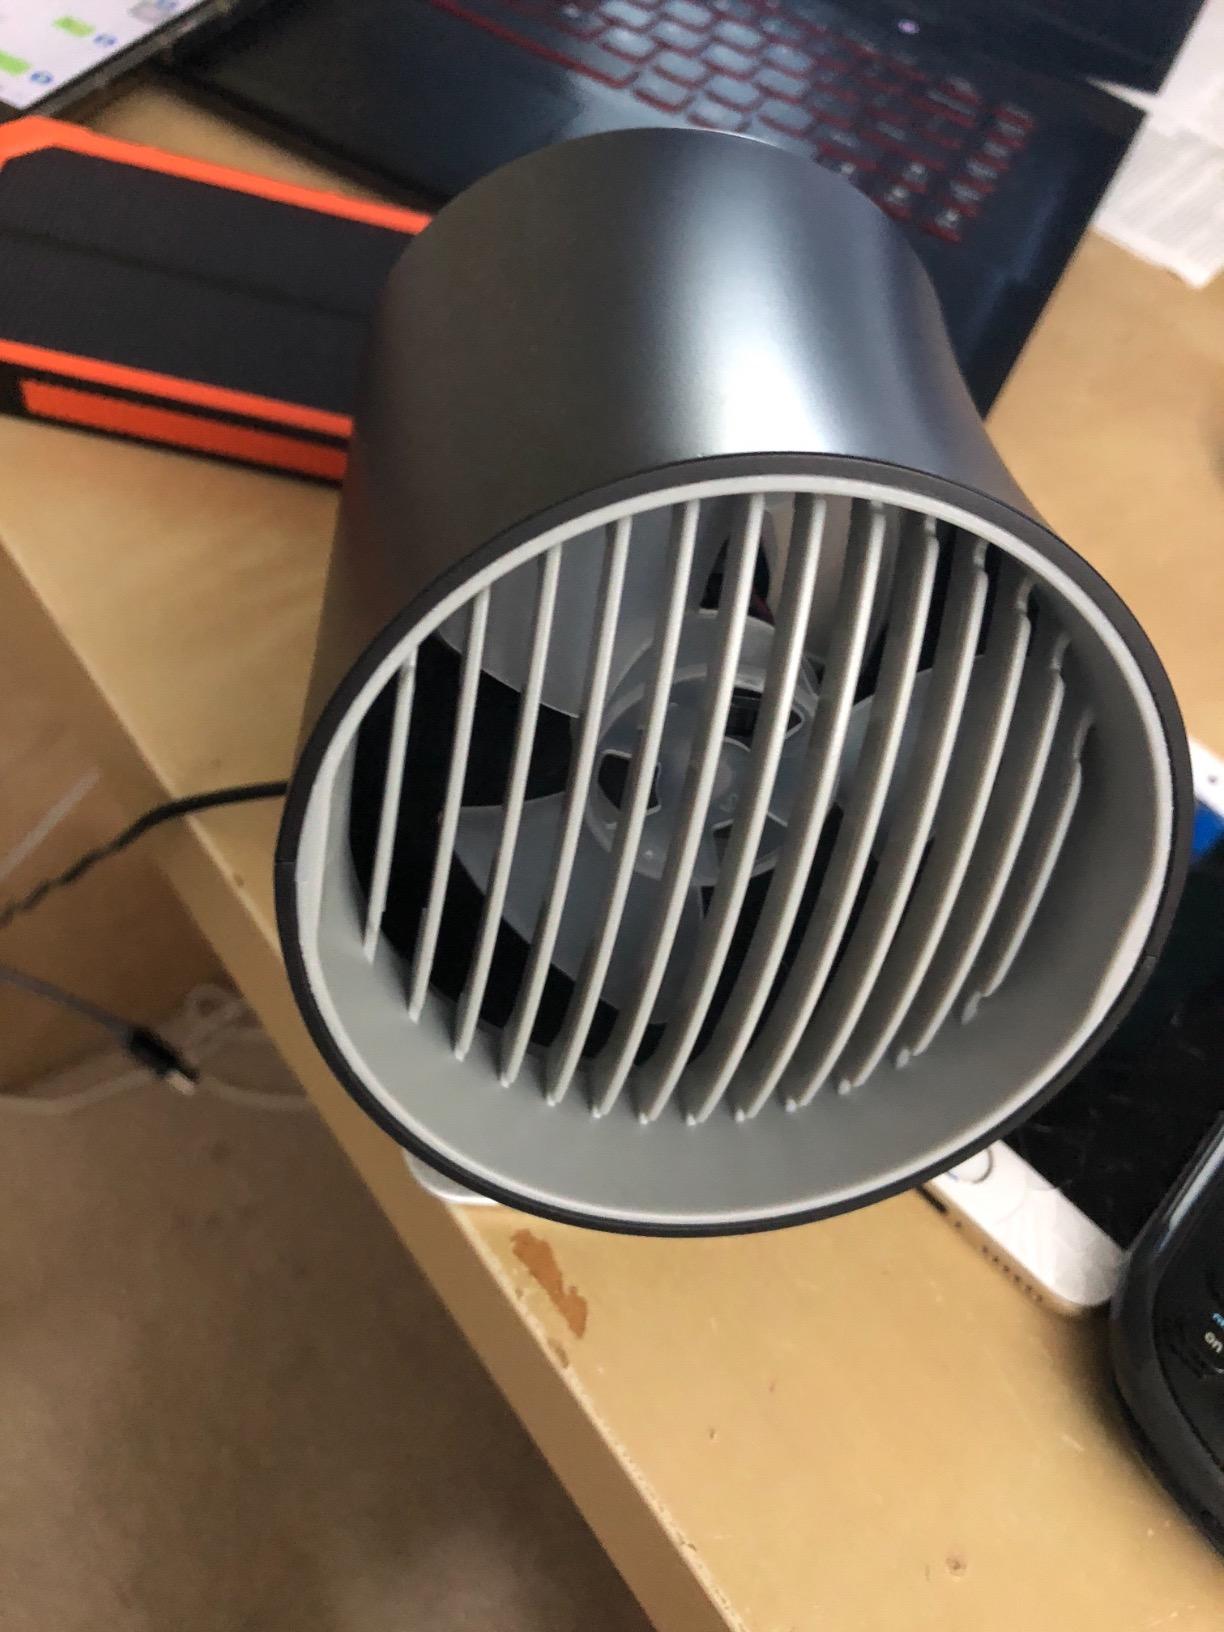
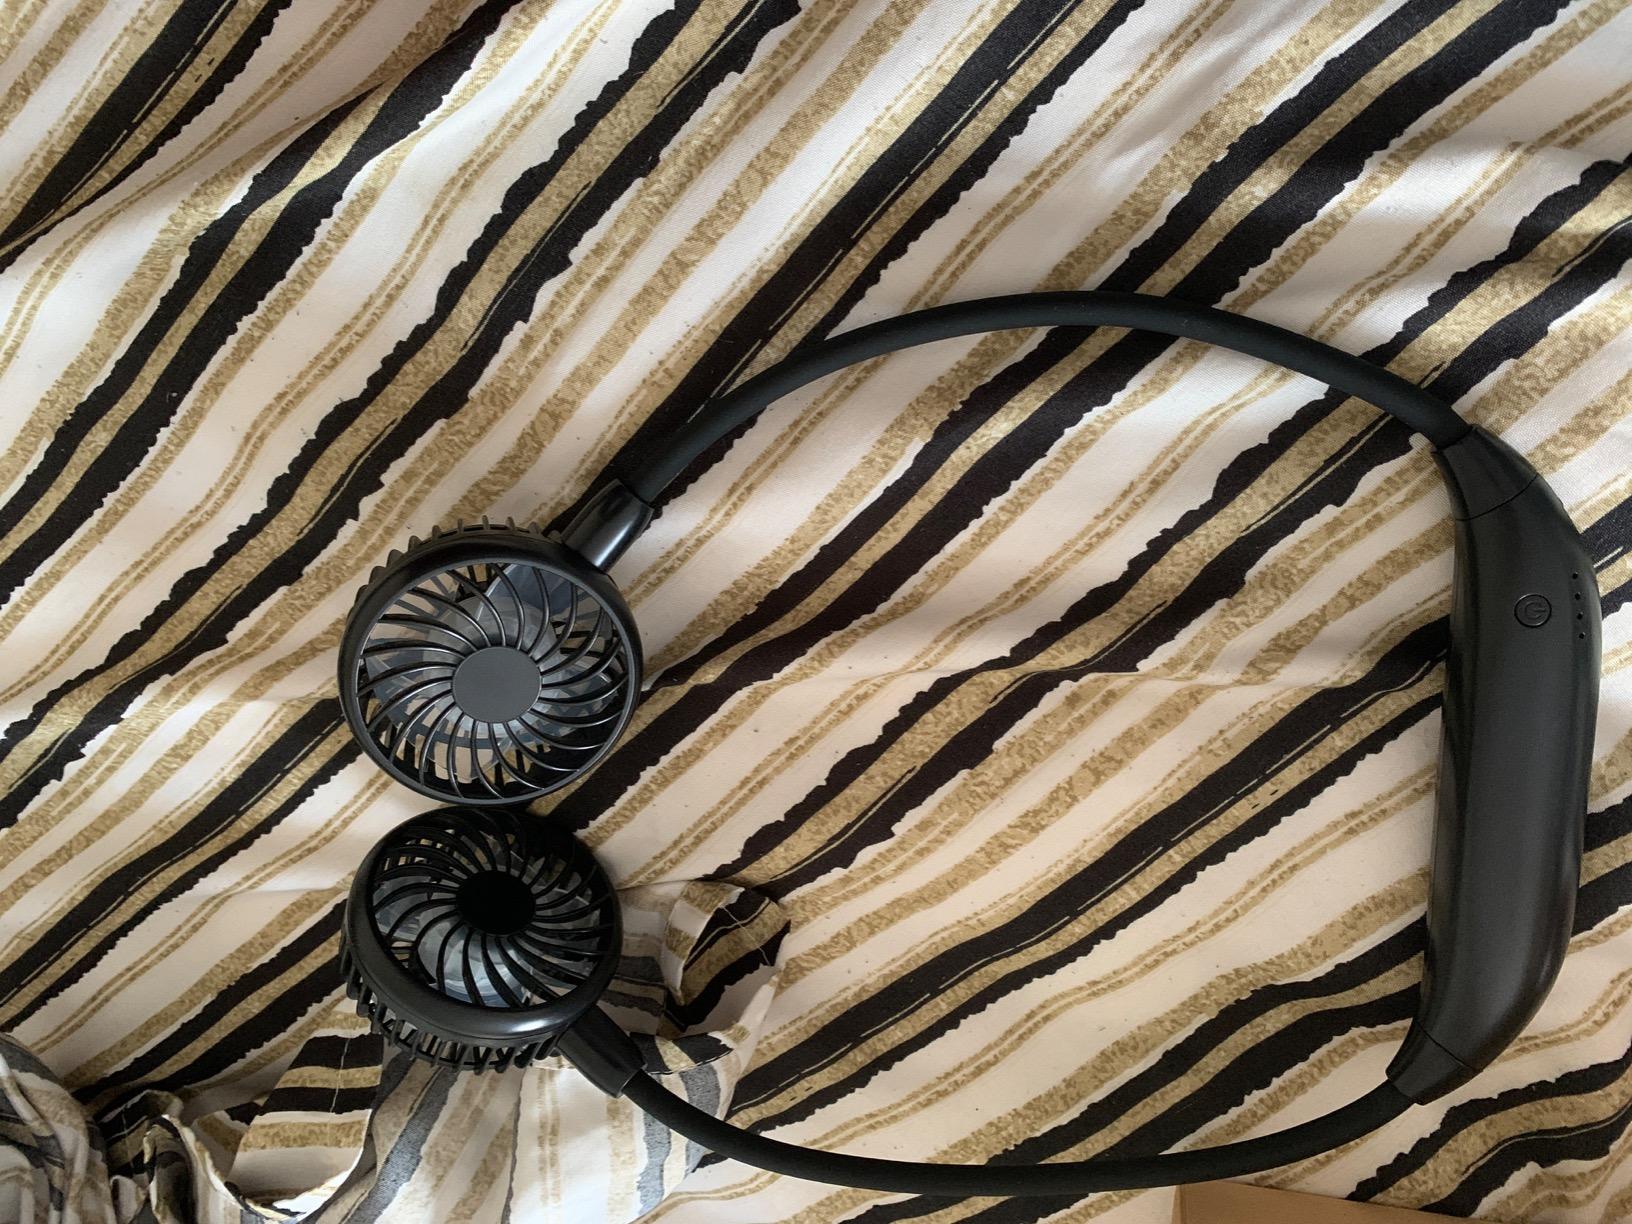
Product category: fan
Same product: no